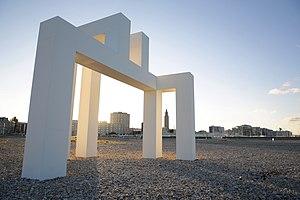
UP #3 Le Havre, une oeuvre de Sabina Lang et Daniel Baumann pour Un Eté au Havre.
Le Havre est une commune française du Nord-Ouest de la France située dans le département de la Seine-Maritime en région Normandie, située sur la rive droite de l'estuaire de la Seine. Son port est le deuxième de France après celui de Marseille pour le trafic total et le premier port français pour les conteneurs.